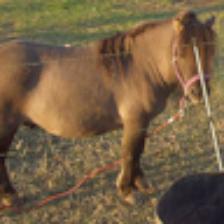
Label: NonHuman